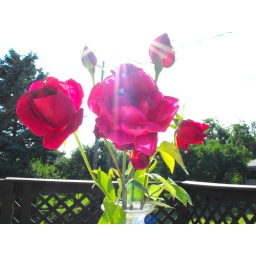
Pink and red roses in arrangement, facing west as the sun begins to set. Lens flare is natural.